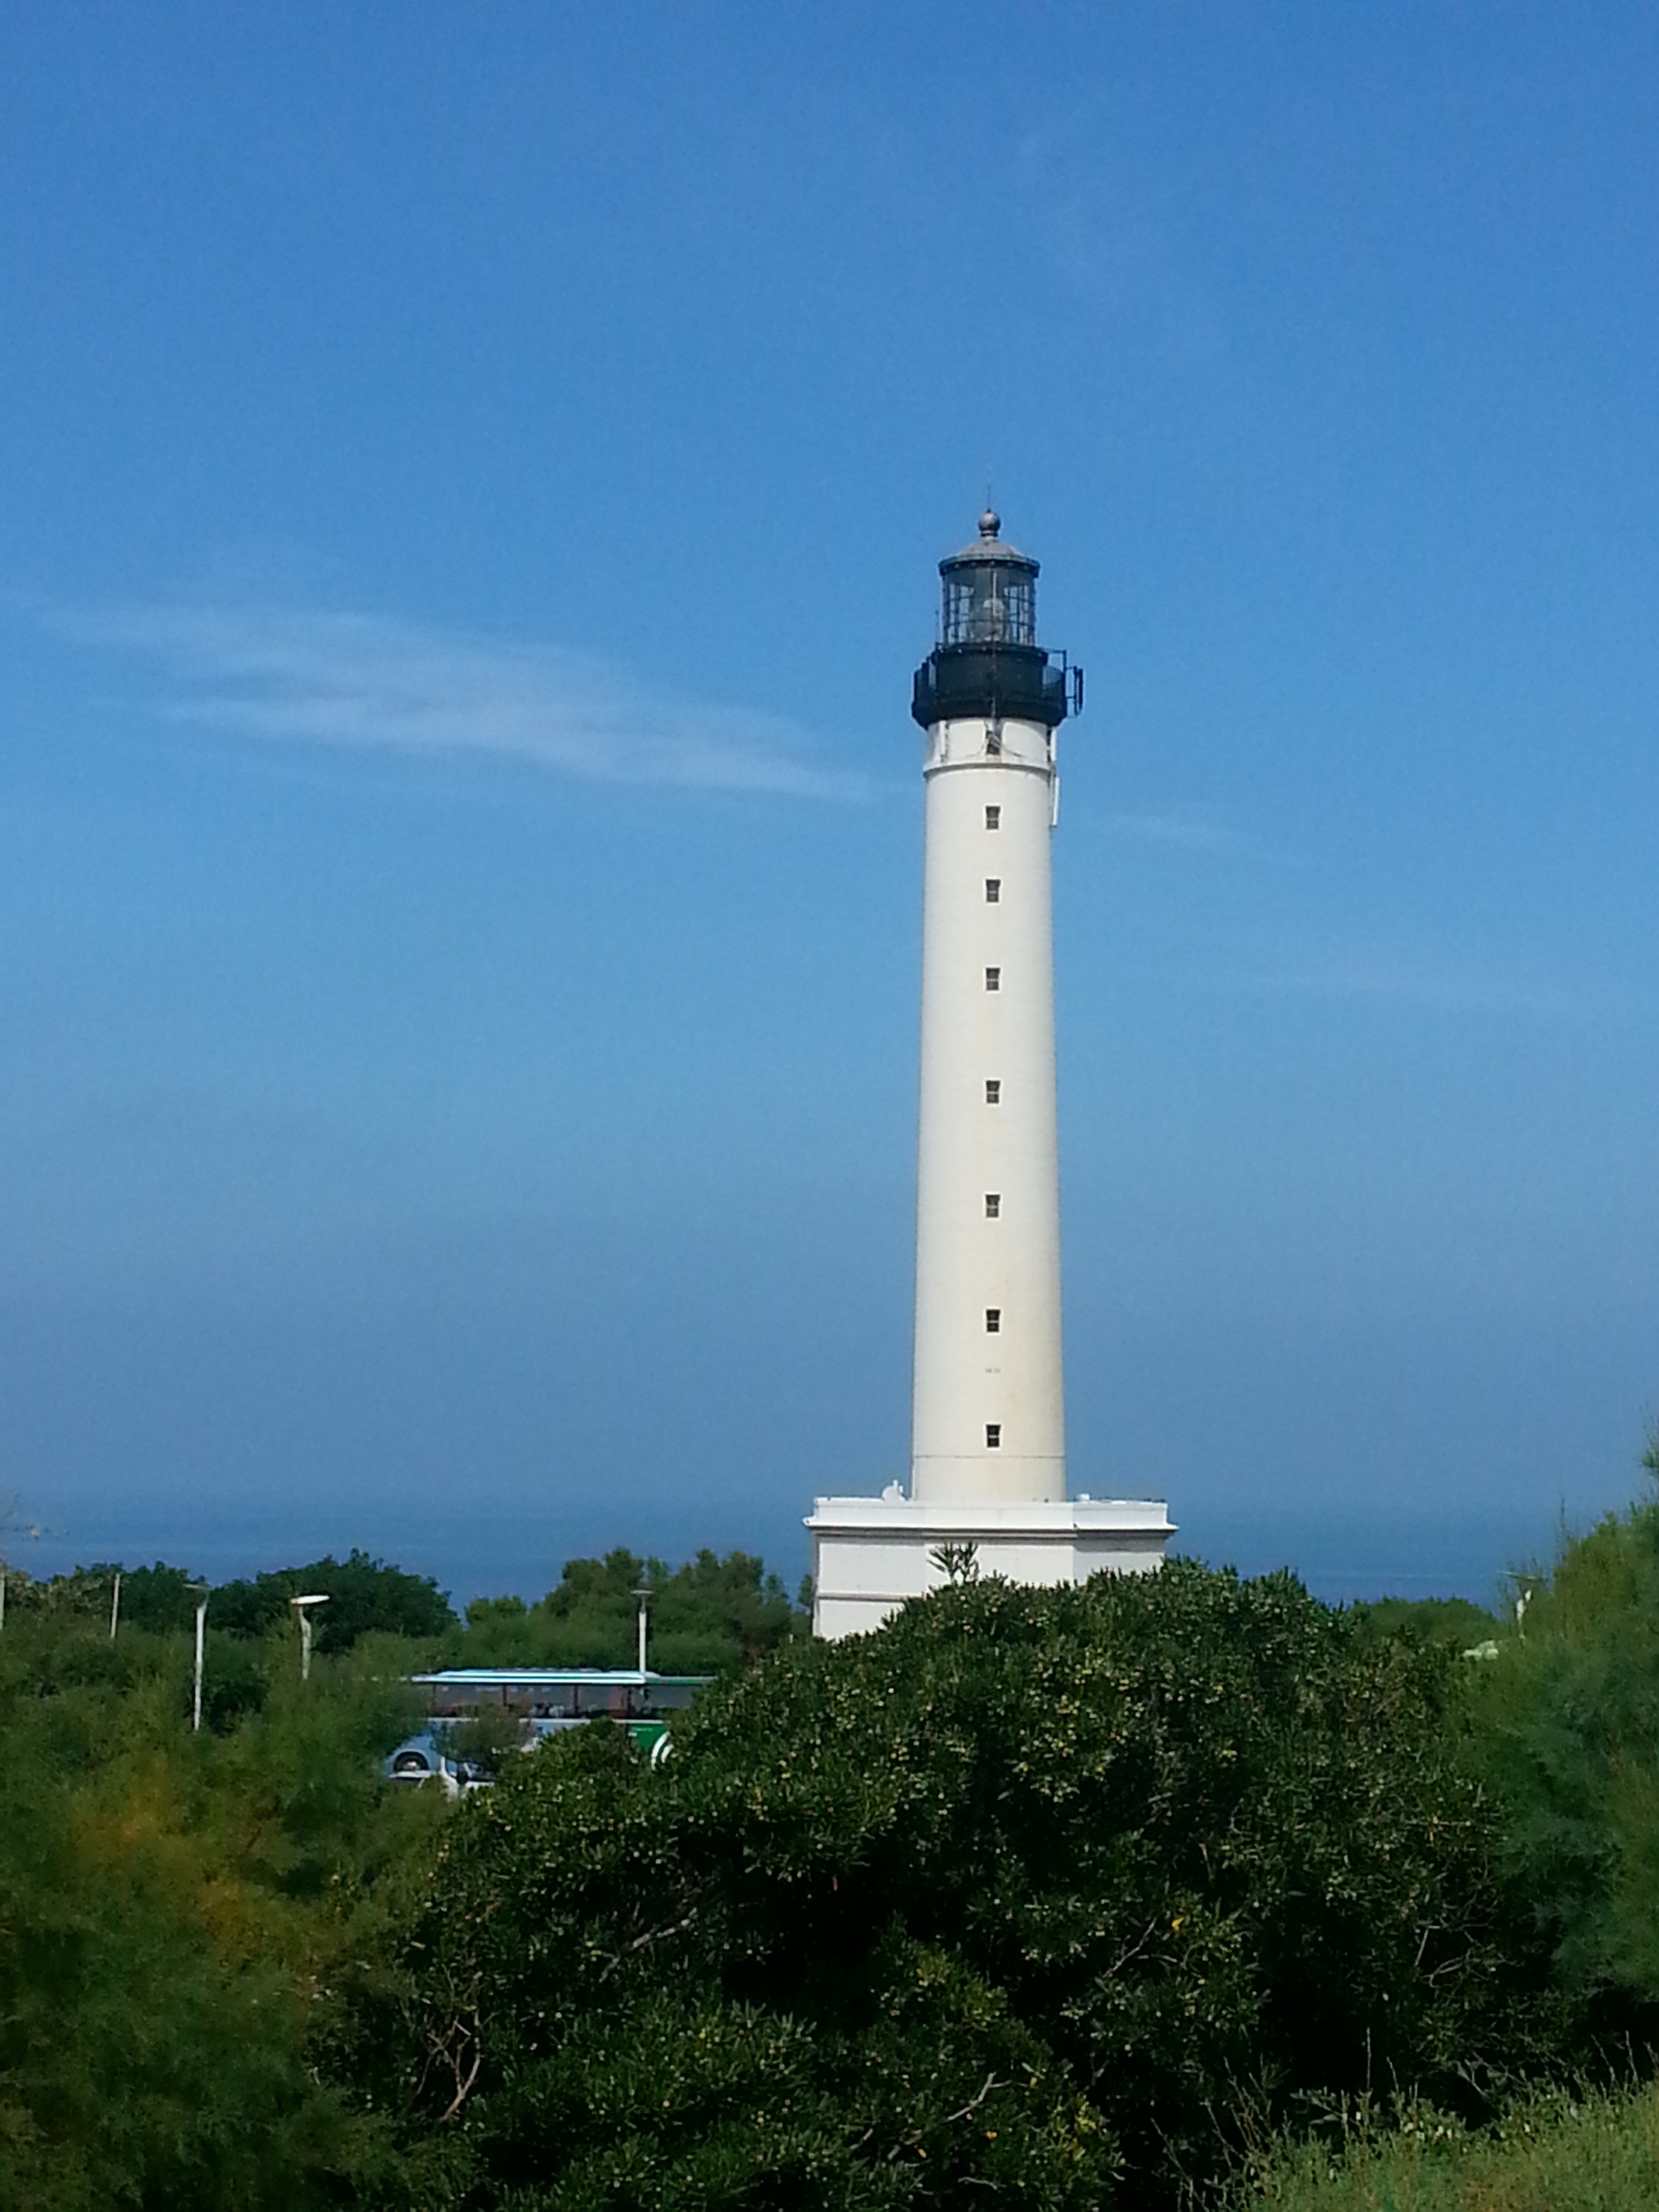
sea, coast, ocean, lighthouse, tower, holiday, blue sky, side, cape